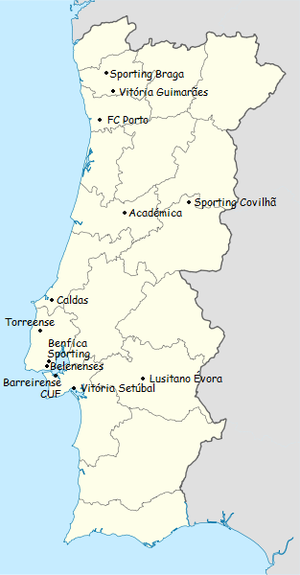
Carte des clubs participants du championnat du portugal de football de première division 1958-1959